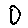
Label: 0